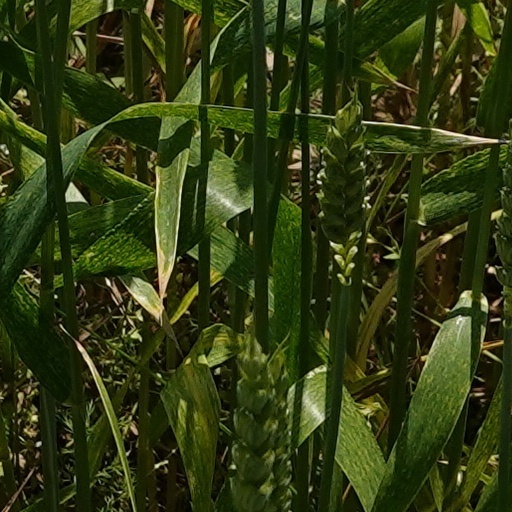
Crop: wheat